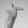
ASL letter: T